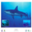
Label: shark